Brugada syndrome

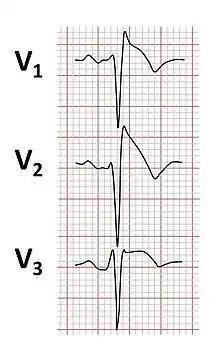
Typical type 1 ECG changes seen in Brugada syndrome

Brugada syndrome (BrS) is a genetic disorder in which the electrical activity of the heart is abnormal due to channelopathy. It increases the risk of abnormal heart rhythms and sudden cardiac death. Those affected may have episodes of syncope. The abnormal heart rhythms seen in those with Brugada syndrome often occur at rest, and may be triggered by a fever.